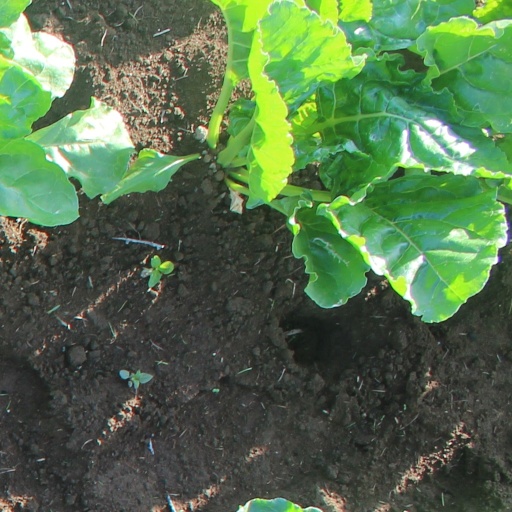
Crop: sugar beet